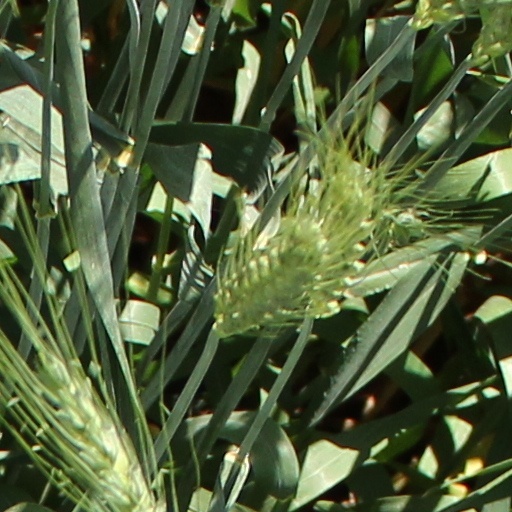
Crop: wheat